Major League Baseball

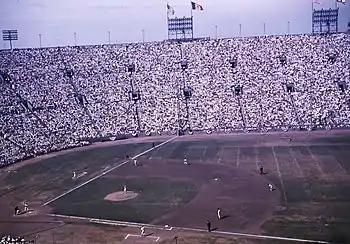
1959 World Series action at the Los Angeles Memorial Coliseum

From 1903 to 1952, the major leagues consisted of two eight-team leagues whose 16 teams were located in ten cities, all in the northeastern and mid-western United States: New York City had three teams and Boston, Chicago, Philadelphia, and St. Louis each had two teams. St. Louis was the southernmost and westernmost city with a major league team. The longest possible road trip, from Boston to St. Louis, took about 24 hours by railroad. After a half-century of stability, starting in the 1950s, teams began to move out of cities with multiple teams into cities that had not had them before. From 1953 to 1955, three teams moved to new cities: the Boston Braves became the Milwaukee Braves, the St. Louis Browns became the Baltimore Orioles, and the Philadelphia Athletics became the Kansas City Athletics.